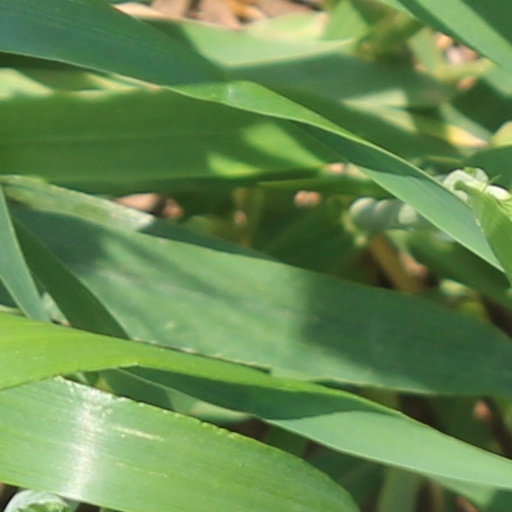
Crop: wheat